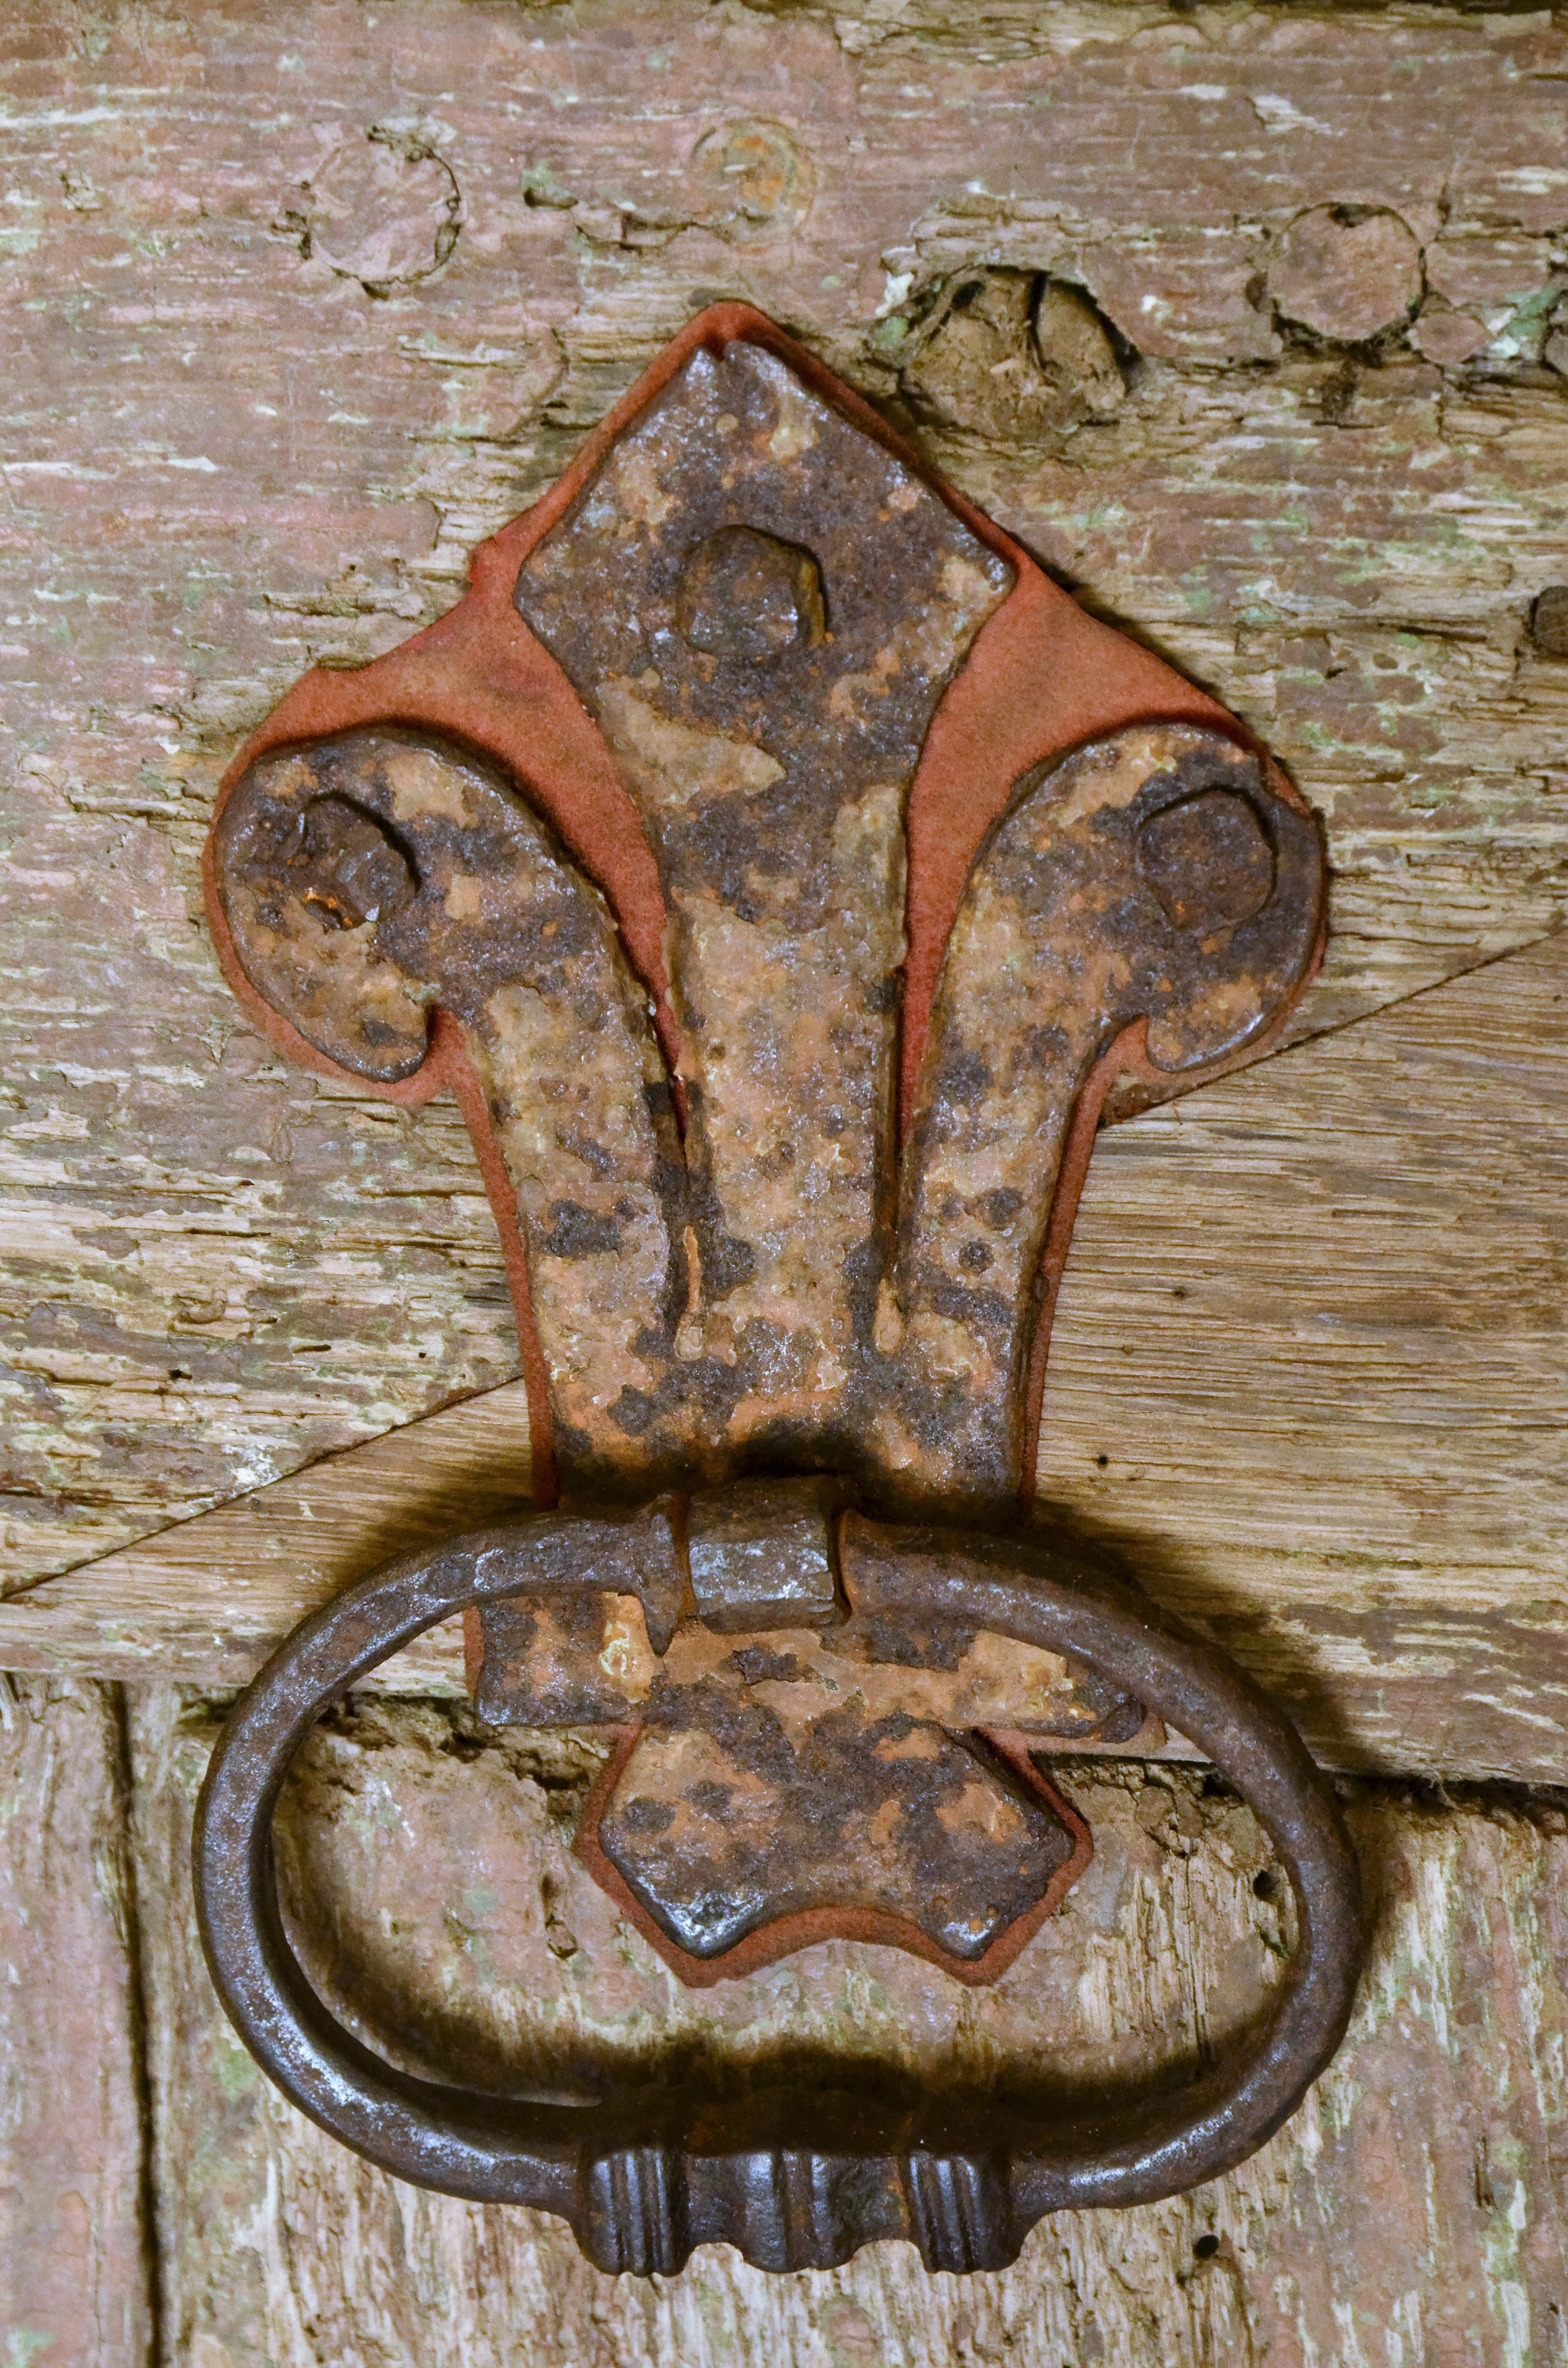
wood, antique, window, old, rust, entrance, metal, door, sculpture, art, iron, carving, relief, knocker, stone carving, throb, door knocker, ancient history